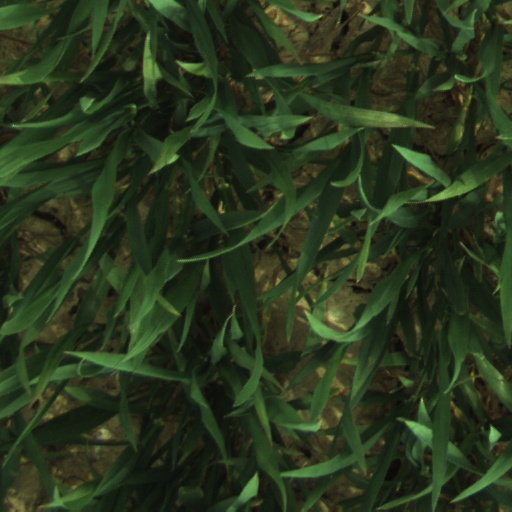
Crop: wheat